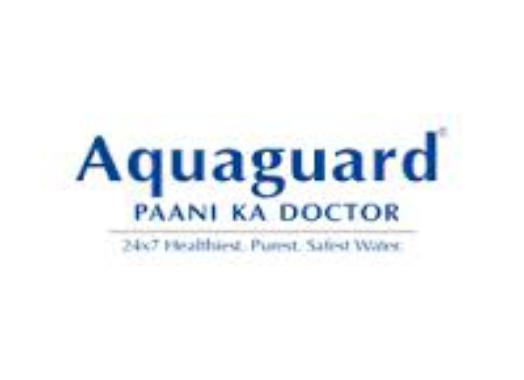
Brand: Aqua Guard
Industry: Others